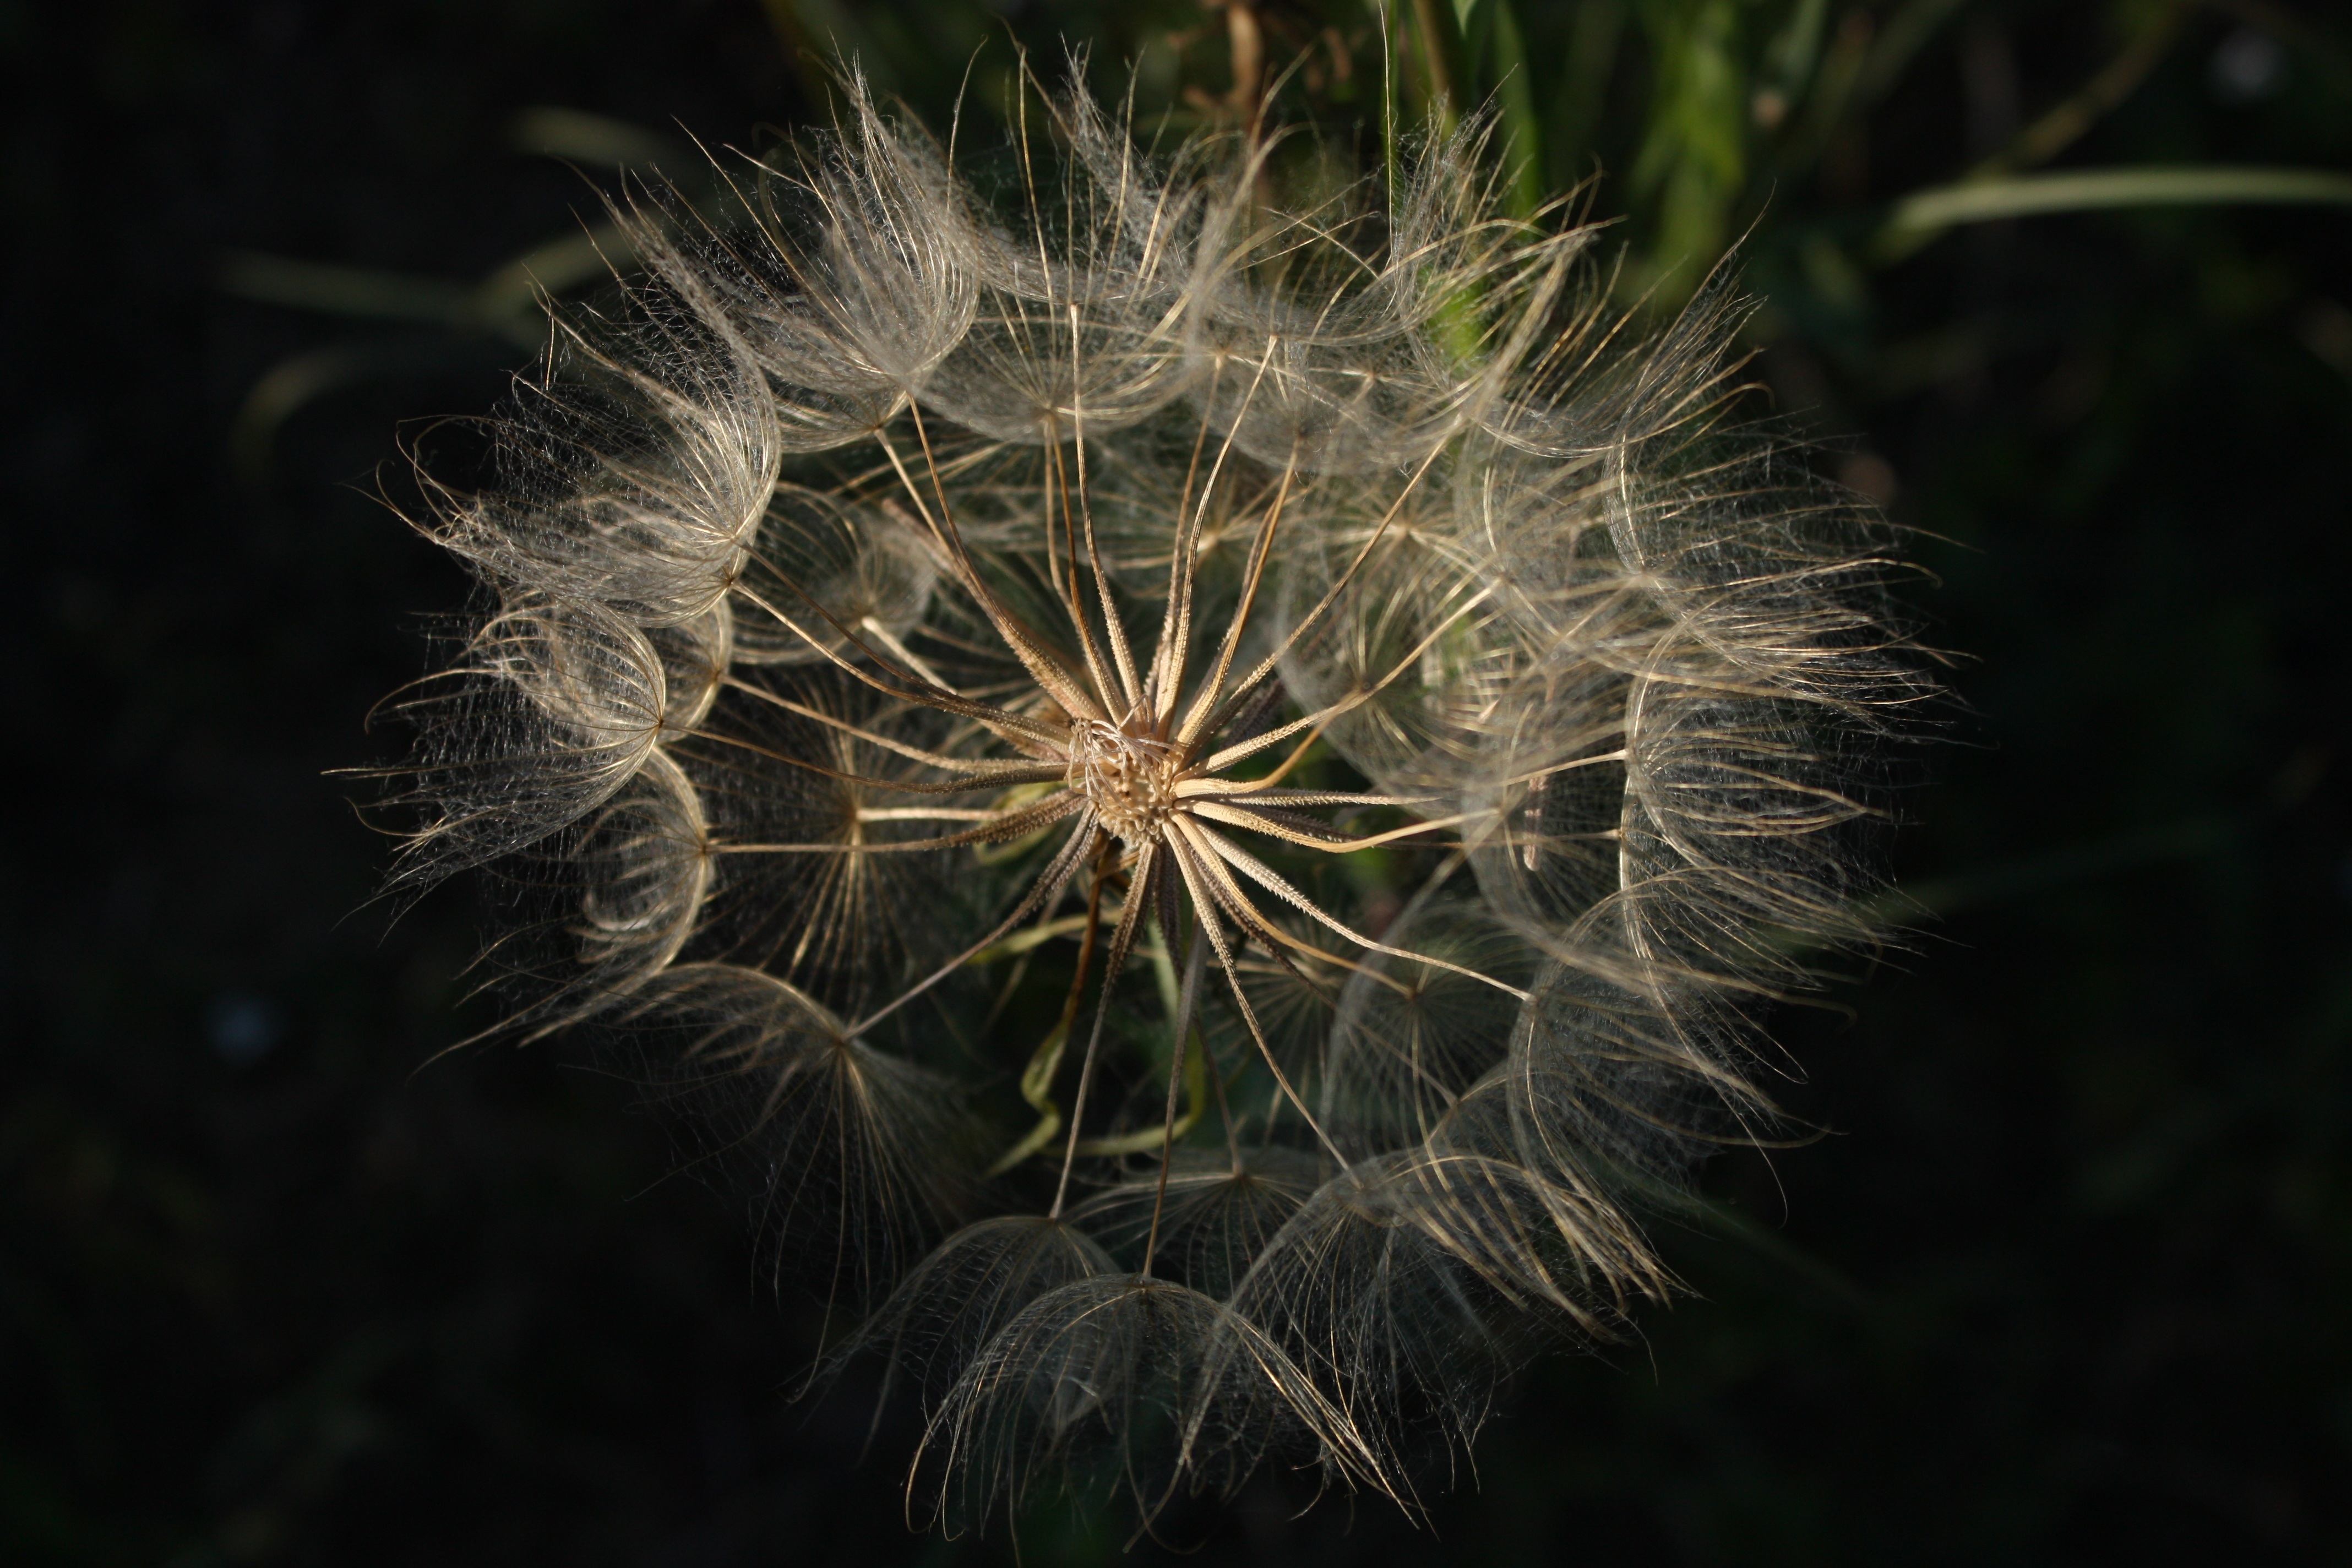
nature, grass, branch, light, plant, photography, dandelion, sunlight, seed, flower, sparkler, green, darkness, botany, flora, close up, macro photography, inflorescence, flowering plant, daisy family, plant stem, land plant, thorns spines and prickles, achene